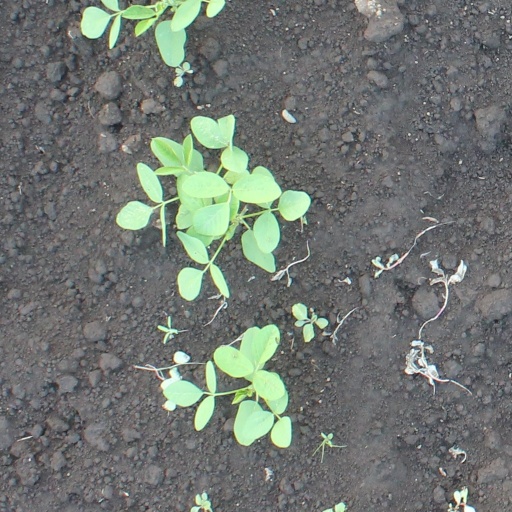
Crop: soybean